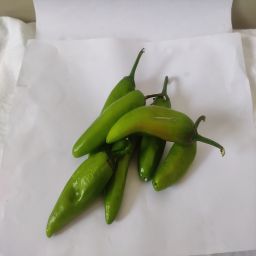
Crop: New Mexico Green Chile
Quality: Unripe